Keleli

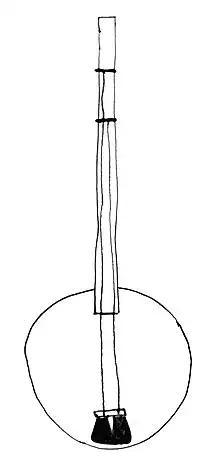
Drawing of a keleli. At the soundhole, the skin is rolled up around a stick or peg. Strings tied to the sharp end peeking through the soundhole go over the rolled up skins and stick, holding them in place. The rolled skin and stick act as a bridge. The neck is a round stick, thinner than drawn. Strings run up the neck and are tied to straps, themselves tied around the neck.

The "keleli" is a lute of the Teda people of Tibesti, Republic of Chad.